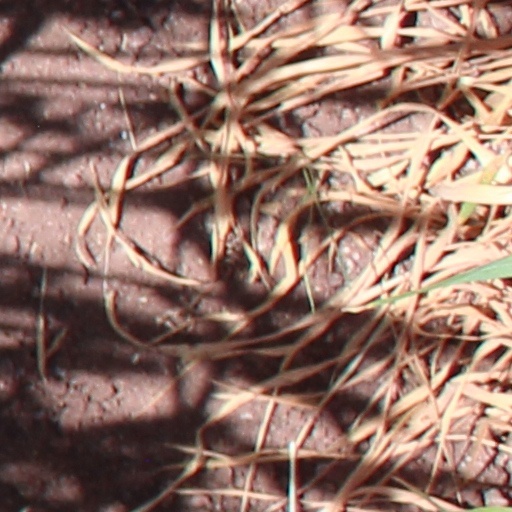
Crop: wheat